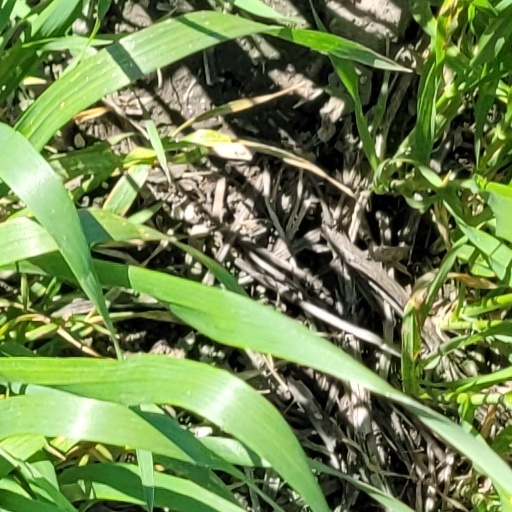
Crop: wheat